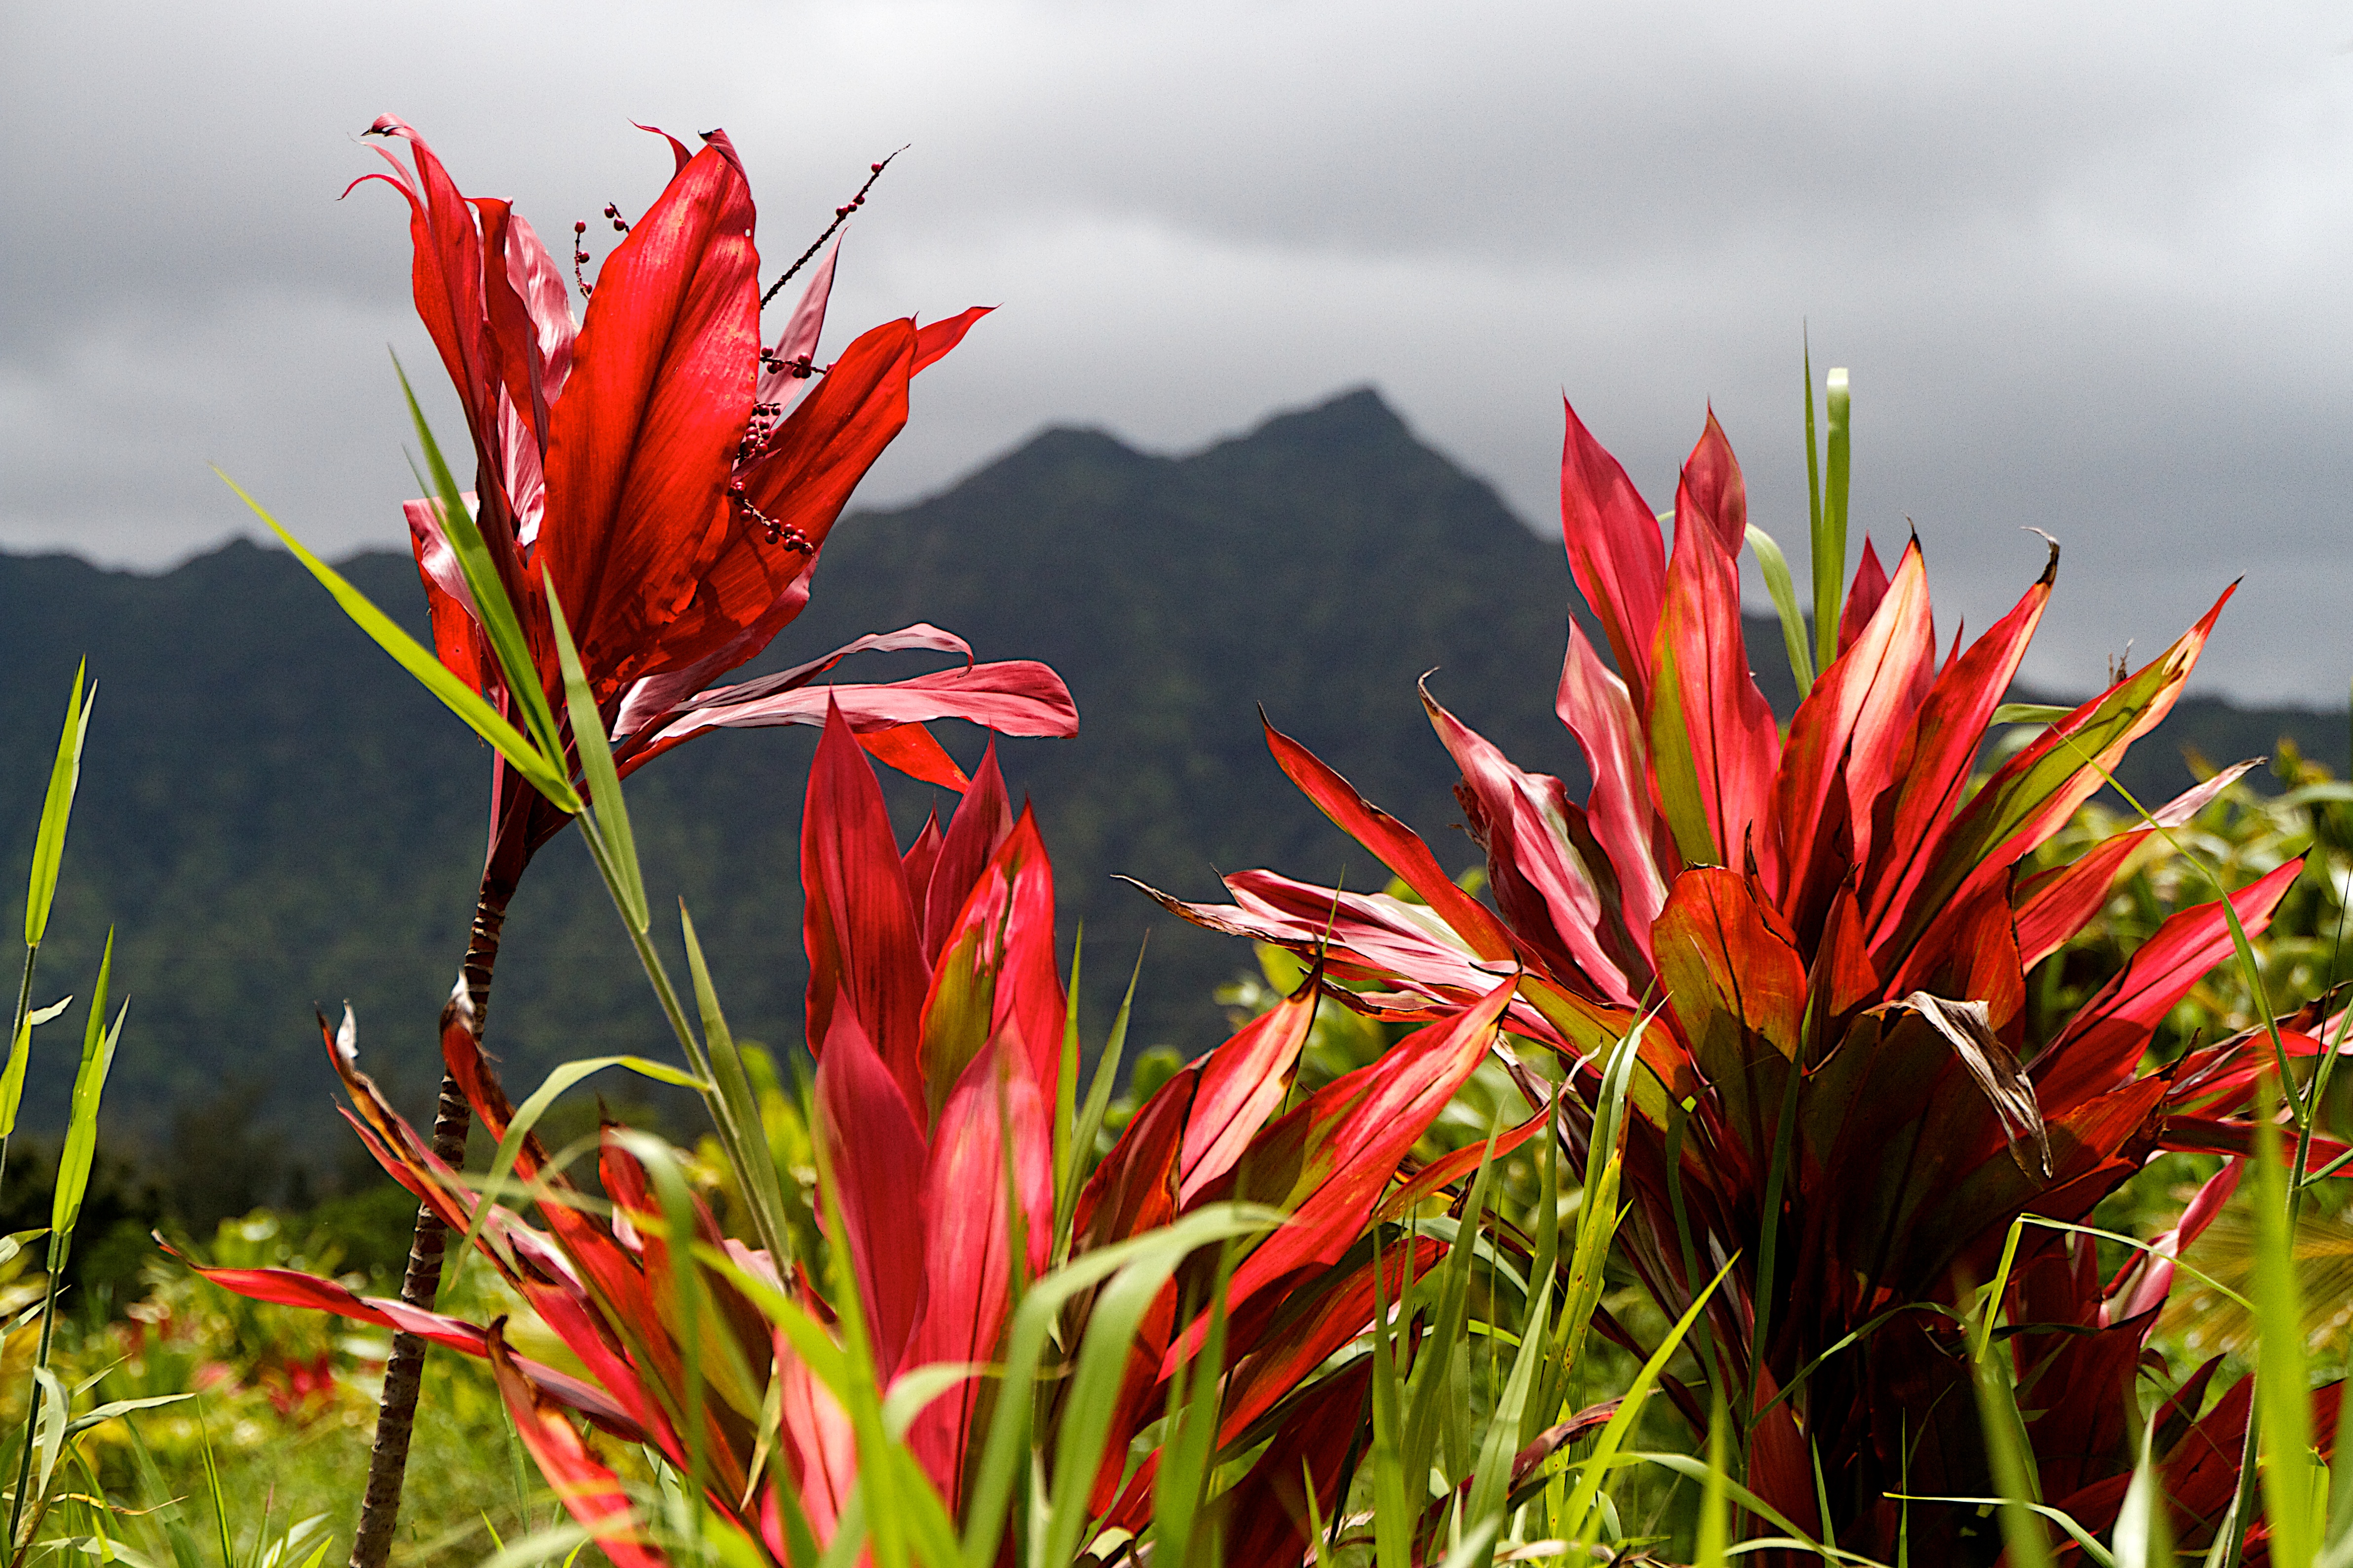
nature, grass, plant, leaf, flower, red, autumn, botany, flora, wildflower, macro photography, flowering plant, grass family, land plant, canna family, castilleja